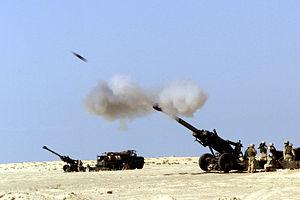
Un projectile est un corps lancé ou projeté pour atteindre une cible. Dans le domaine de la balistique, il s'agit plus particulièrement d'un corps projeté par une arme.